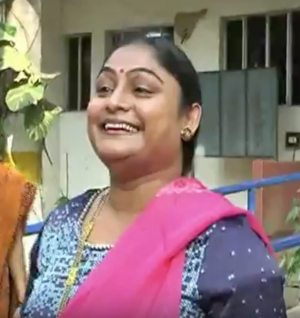
Karnam Malleswari, née le 1ᵉʳ juin 1975 à Srikakulam, est une haltérophile indienne.